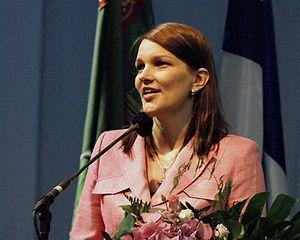
Mari Johanna Kiviniemi, née à Seinäjoki le 27 septembre 1968, est une femme d'État finlandaise du Parti du centre.
Le gouvernement Kiviniemi est le gouvernement de la République de Finlande entre le 22 juin 2010 et le 22 juin 2011, durant la trente-cinquième législature de la Diète nationale.